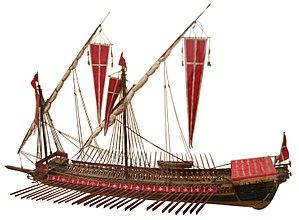
Cette page liste des types de bateaux avec un classement par ordre alphabétique. Dans la mesure du possible, les éléments sont illustrés avec une image représentative. Par ailleurs, les bateaux n'ayant pas encore d'article sur l'encyclopédie sont décrits succinctement. Les navires individuels sont classés dans la catégorie Nom de bateau.
L’ordre de Saint-Jean de Jérusalem, appelé aussi ordre des Hospitaliers, est un ordre religieux catholique hospitalier et militaire qui a existé de l'époque des croisades jusqu'au début du XIXᵉ siècle. Il est généralement connu, dès le XIIᵉ siècle, sous le nom de Ordo Hospitalis Sancti Johannis Hierosolymitani.
L’esclavage à Malte est une pratique qui remonte à l'Antiquité, et qui perdure au Moyen Âge, comme dans tout le pourtour de la mer Méditerranée. L'apogée du système sera pourtant atteint plus tard, sous la domination de l'ordre de Saint-Jean de Jérusalem à Malte, où l'esclavage prend des proportions jamais atteintes, principalement pour fournir la chiourme des galères de l'Ordre mais aussi d'autres pays chrétiens. La guerre de course, véritable colonne vertébrale du système économico-militaire des Hospitaliers, entretient le phénomène, d'une part à cause de la nécessité d'utiliser des esclaves pour la flotte militaire, et d'autre part avec l'afflux de captifs musulmans quand les combats sont victorieux. Malte deviendra ainsi une véritable plaque tournante du marché des esclaves de l'Europe chrétienne. L'esclavage sera aboli à Malte par Bonaparte lors de son invasion de l'archipel maltais en 1798.
Une galère est un type de navire à rames et voiles latines sur un, deux ou trois mâts à antennes, d'abord à usage commercial puis à fonction essentiellement militaire. Elle est mue par des galériens qui constituent la chiourme. Ce sont des rameurs volontaires, des esclaves ou des repris de justice. Leur force musculaire est employée à actionner les rames, lorsque le vent ne souffle pas dans la bonne direction et lors de manœuvres d'attaques ou de parades.
Le drapeau des Hospitaliers de l'ordre de Saint-Jean de Jérusalem est « de gueules à la croix latine d'argent » qui sera dit en vexillologie ou en héraldique : « de la Religion ».
Le mot italien « corso » désigne les activités de déprédations maritimes réciproques entre chrétiens et musulmans, qui ont eu lieu du XVIᵉ au XVIIIᵉ siècle en Méditerranée. Consistant en attaques de navires de commerce et en captures de villageois sur les côtes, suivies de la mise en esclavage des captifs en vue de leur exploitation ou de leur rachat, le corso a concerné les populations des côtes de la Méditerranée pendant les trois siècles de son existence, et impliqué des acteurs exogènes à cette mer.
Giovanni IV Crispo, né en 1499 et décédé en 1564, fut le dernier véritable duc de Naxos. Son règne, de 1510 à 1564, fut le plus long de l'histoire du duché. Giovanni IV Crispo succéda à son père Francesco en 1510. Comme il était encore mineur, la régence fut assurée par des représentants de la République de Venise, dont son oncle maternel Antonio Loredano.
La marine catalane - avec des navires catalans, des amiraux catalans et des équipages catalans - sous les ordres directs ou indirects des comtes de Barcelone, représentait une réalité reconnue par toute la Méditerranée depuis ses origines jusqu'à Fernando le catholique. Plus tard, des navires construits et habités sur les côtes catalanes, sous l'autorité de rois non catalans, par exemple rois de Naples, ont organisé des événements importants.